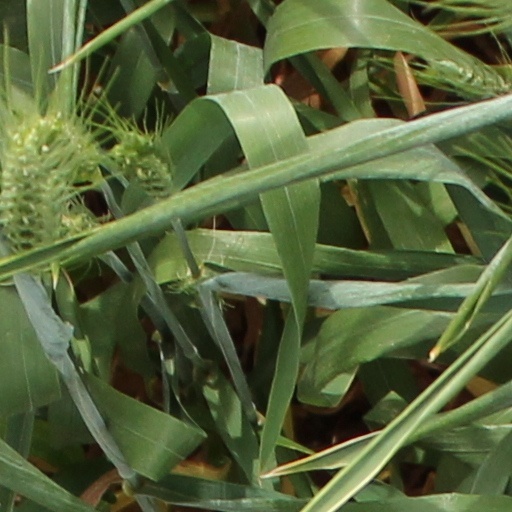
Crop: wheat